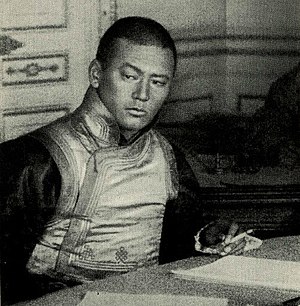
Mongoliet / Kultur / Sport
Damdin Sükhbaatar
Mongoliet er en selvstændig indlandsstat beliggende i Øst- og Centralasien. Landet grænser op til Rusland mod nord og Kina mod syd, øst og vest. Mongoliet har et landareal på 1.594.116 km² og er dermed verdens 19. største stat målt i areal. Med en befolkning på cirka 2,9 millioner har Mongoliet desuden den laveste befolkningstæthed i verden blandt de selvstændige nationer. Ulan Bator, som i 2015 har knap 1,4 million indbyggere, er landets hovedstad og største by. Mongoliet er en parlamentarisk republik.